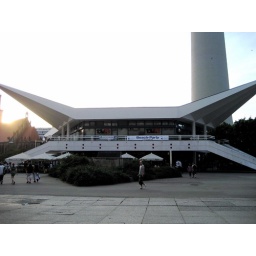
Spacey building near TV Tower